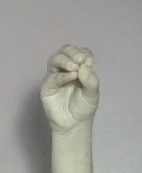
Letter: ha